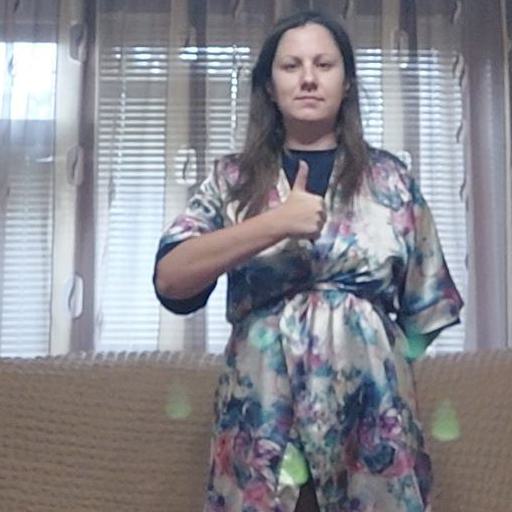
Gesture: like